Barnett Freedman

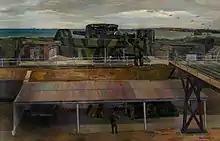
"The Gun" (1940) (Art.IWM ART LD391)

At the outbreak of the Second World War, Freedman was appointed as a full-time salaried war artist by the War Artists' Advisory Committee and sent to France in April 1940 to record the work of the British Expeditionary Force. He painted a number of works there but was frustrated by a perceived lack of support, particularly transport provision. He was evacuated to England in May 1940 and worked on coastal defence subjects in Sheerness and the Isle of Sheppey. His full-time contract with WAAC ended in February 1941 after which WAAC purchased individual pieces from him but also offered him several short-term contracts with the Admiralty. By July 1941, Freedman was on board HMS "Repulse", and produced the painting "15-inch Gun Turret, HMS Repulse" and several individual portraits of her crew. The gun turret picture became a print, produced by the Baynard Press for the National Gallery. At the end of 1942 he began an album of portraits of aircraft factory workers and then spent time aboard HMS "Tribune", which resulted in another album of portraits and the painting "Interior of a Submarine"(1943), which was briefly displayed at the National Gallery before being removed from view under wartime censorship regulations. The painting is now in the permanent collection of the Tate. In June 1944 Freedman went to Portsmouth, before travelling to France after the D-Day landings. There he recorded scenes around the landing beaches and at the invasion headquarters, but in July was taken ill and sent to hospital in Liverpool.